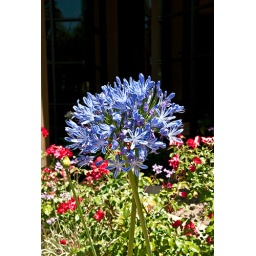
A lovely blue burst of color in a garden of yellow and red roses.